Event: Nepal Earthquake
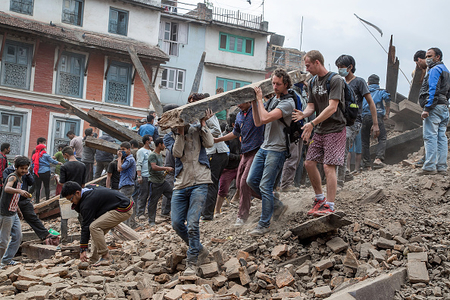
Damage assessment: damage